Ronald Munro Ferguson, 1st Viscount Novar

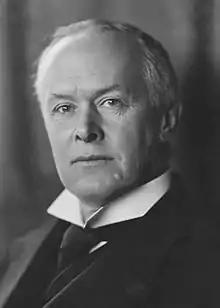
Ferguson 1910s

Ronald Craufurd Munro Ferguson, 1st Viscount Novar, (6 March 1860 – 30 March 1934) was a British politician who served as the sixth Governor-General of Australia, in office from 1914 to 1920.